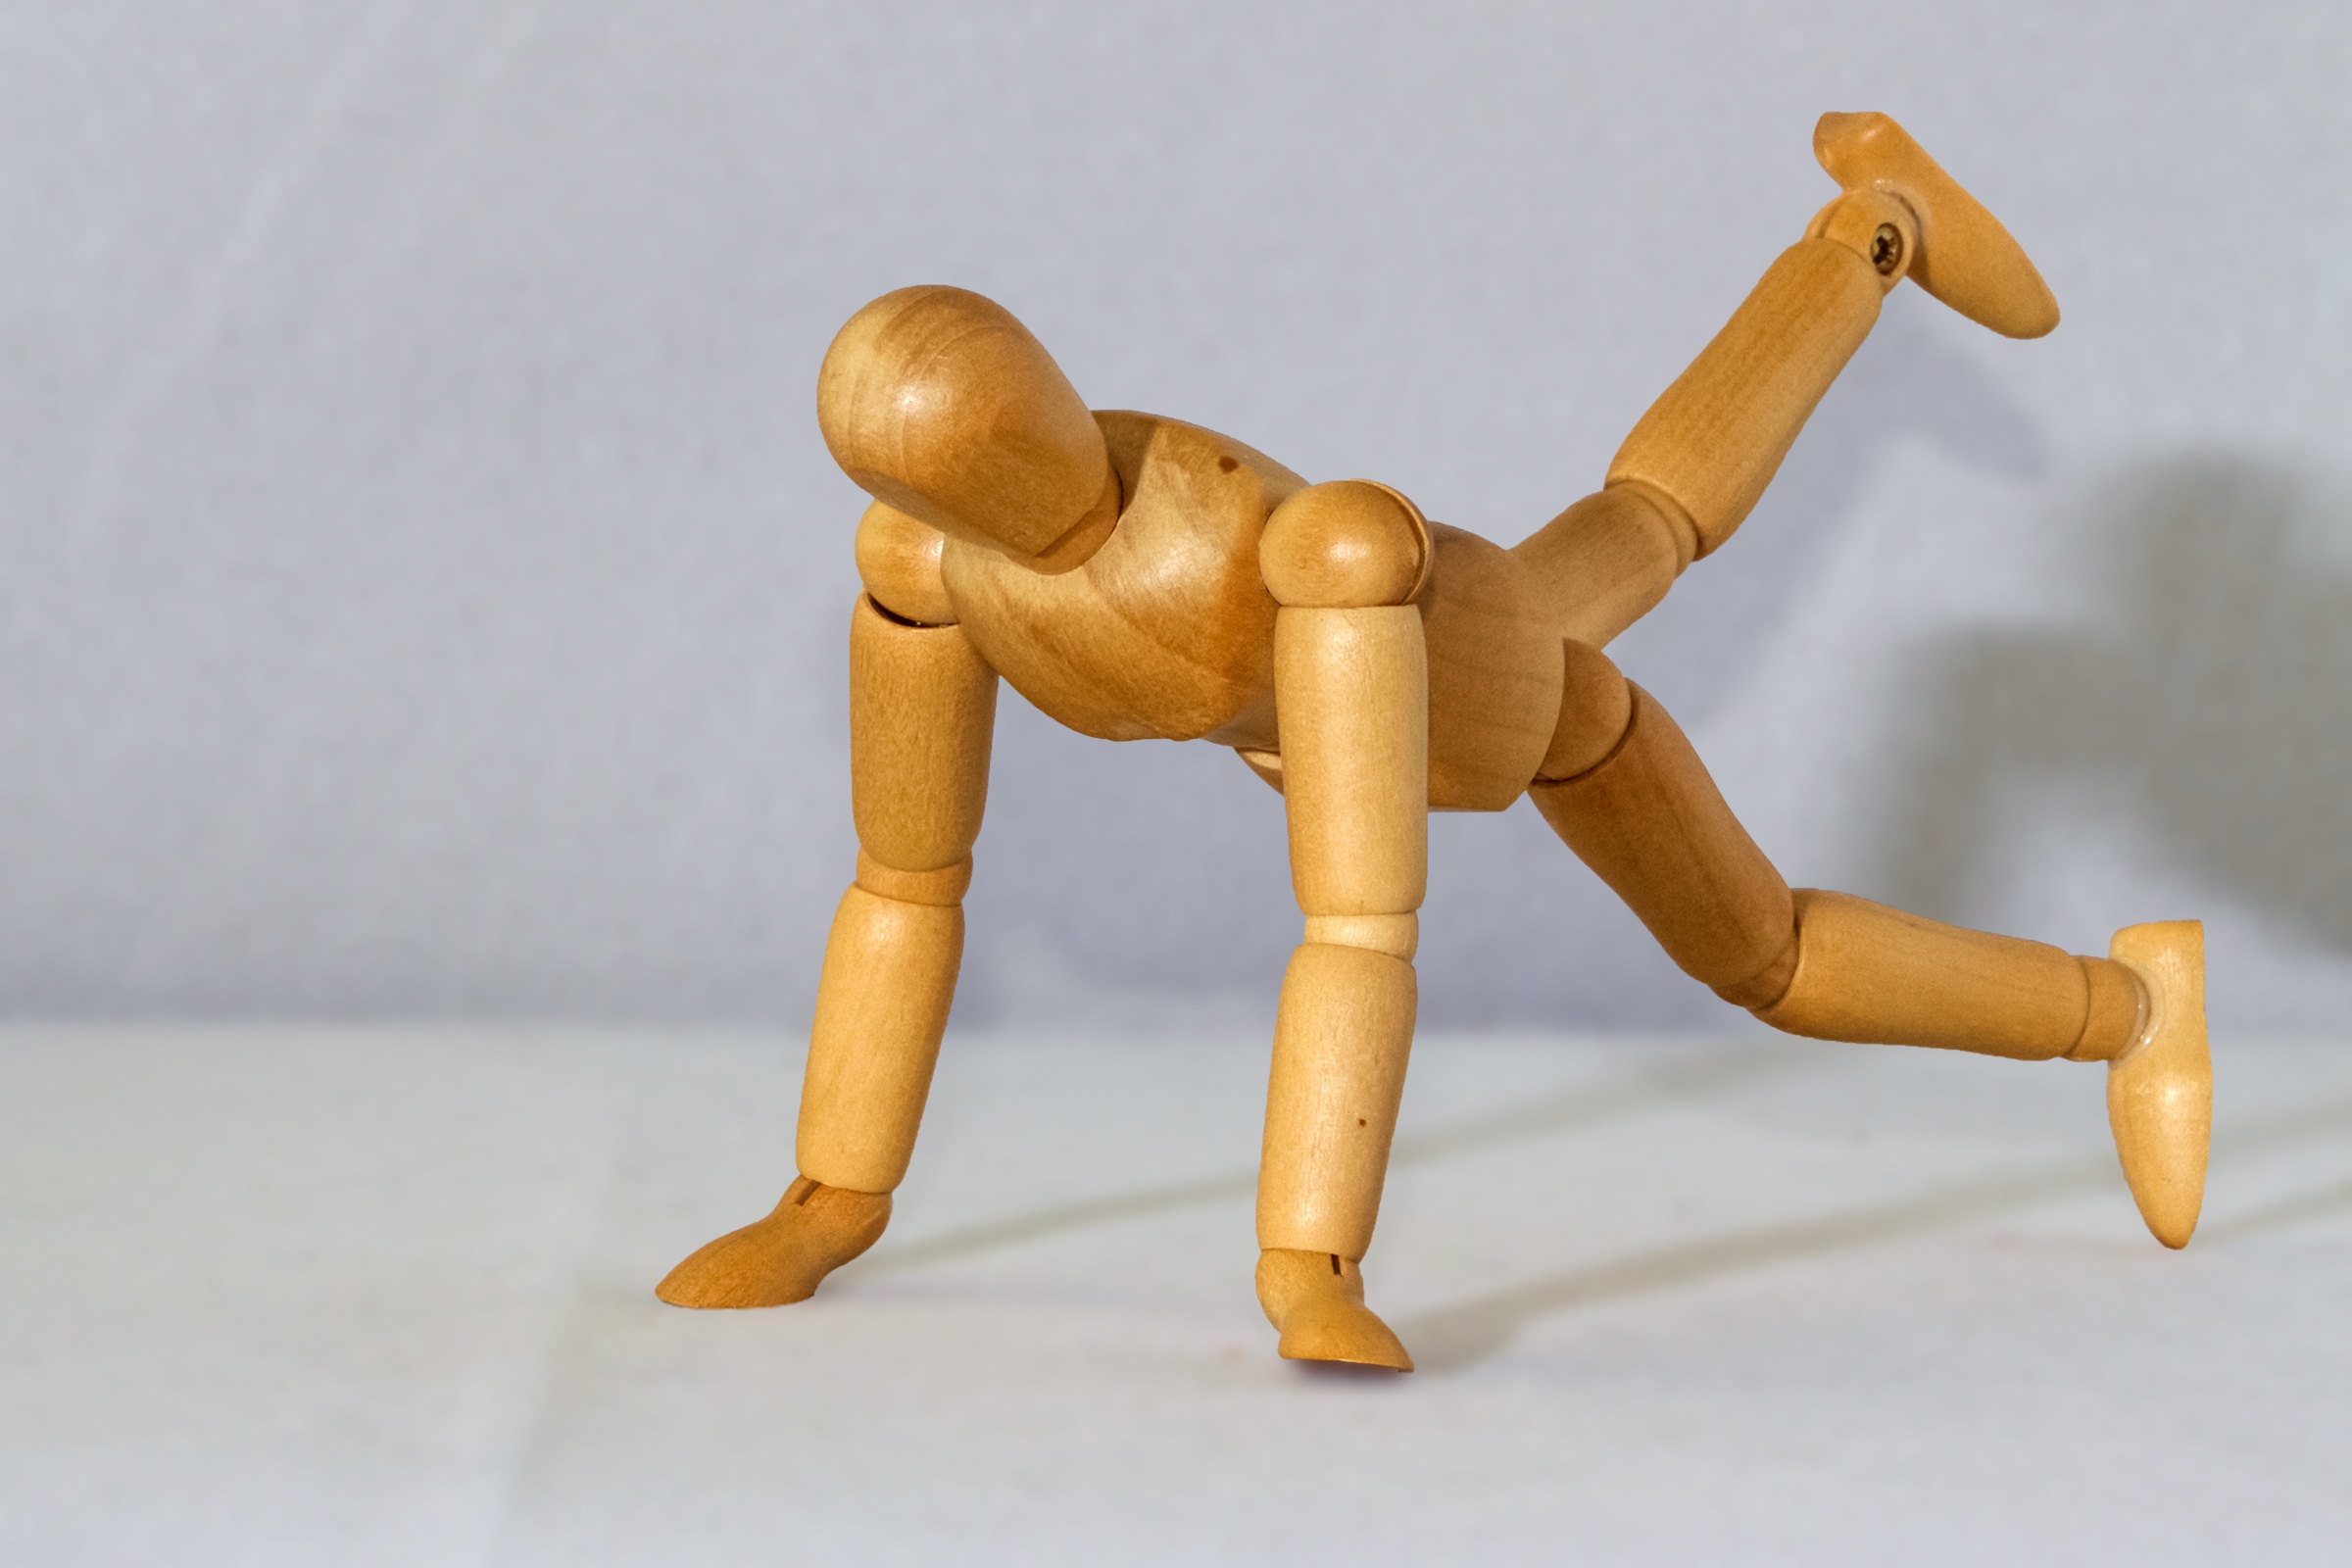
hand, man, wood, sport, toy, fig, figurine, action figure, holzfigur, push up